In Desert and Wilderness (2001 film)

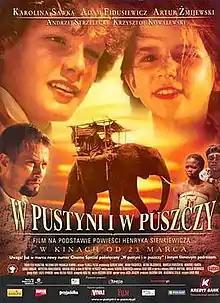
Movie poster

In Desert and Wilderness is a 2001 Polish film directed by Gavin Hood. Adapted from the 1911 novel "In Desert and Wilderness" by Henryk Sienkiewicz, it tells the story of two children, Staś Tarkowski and Nel Rawlison, kidnapped by the rebels during Mahdi's rebellion in Sudan.